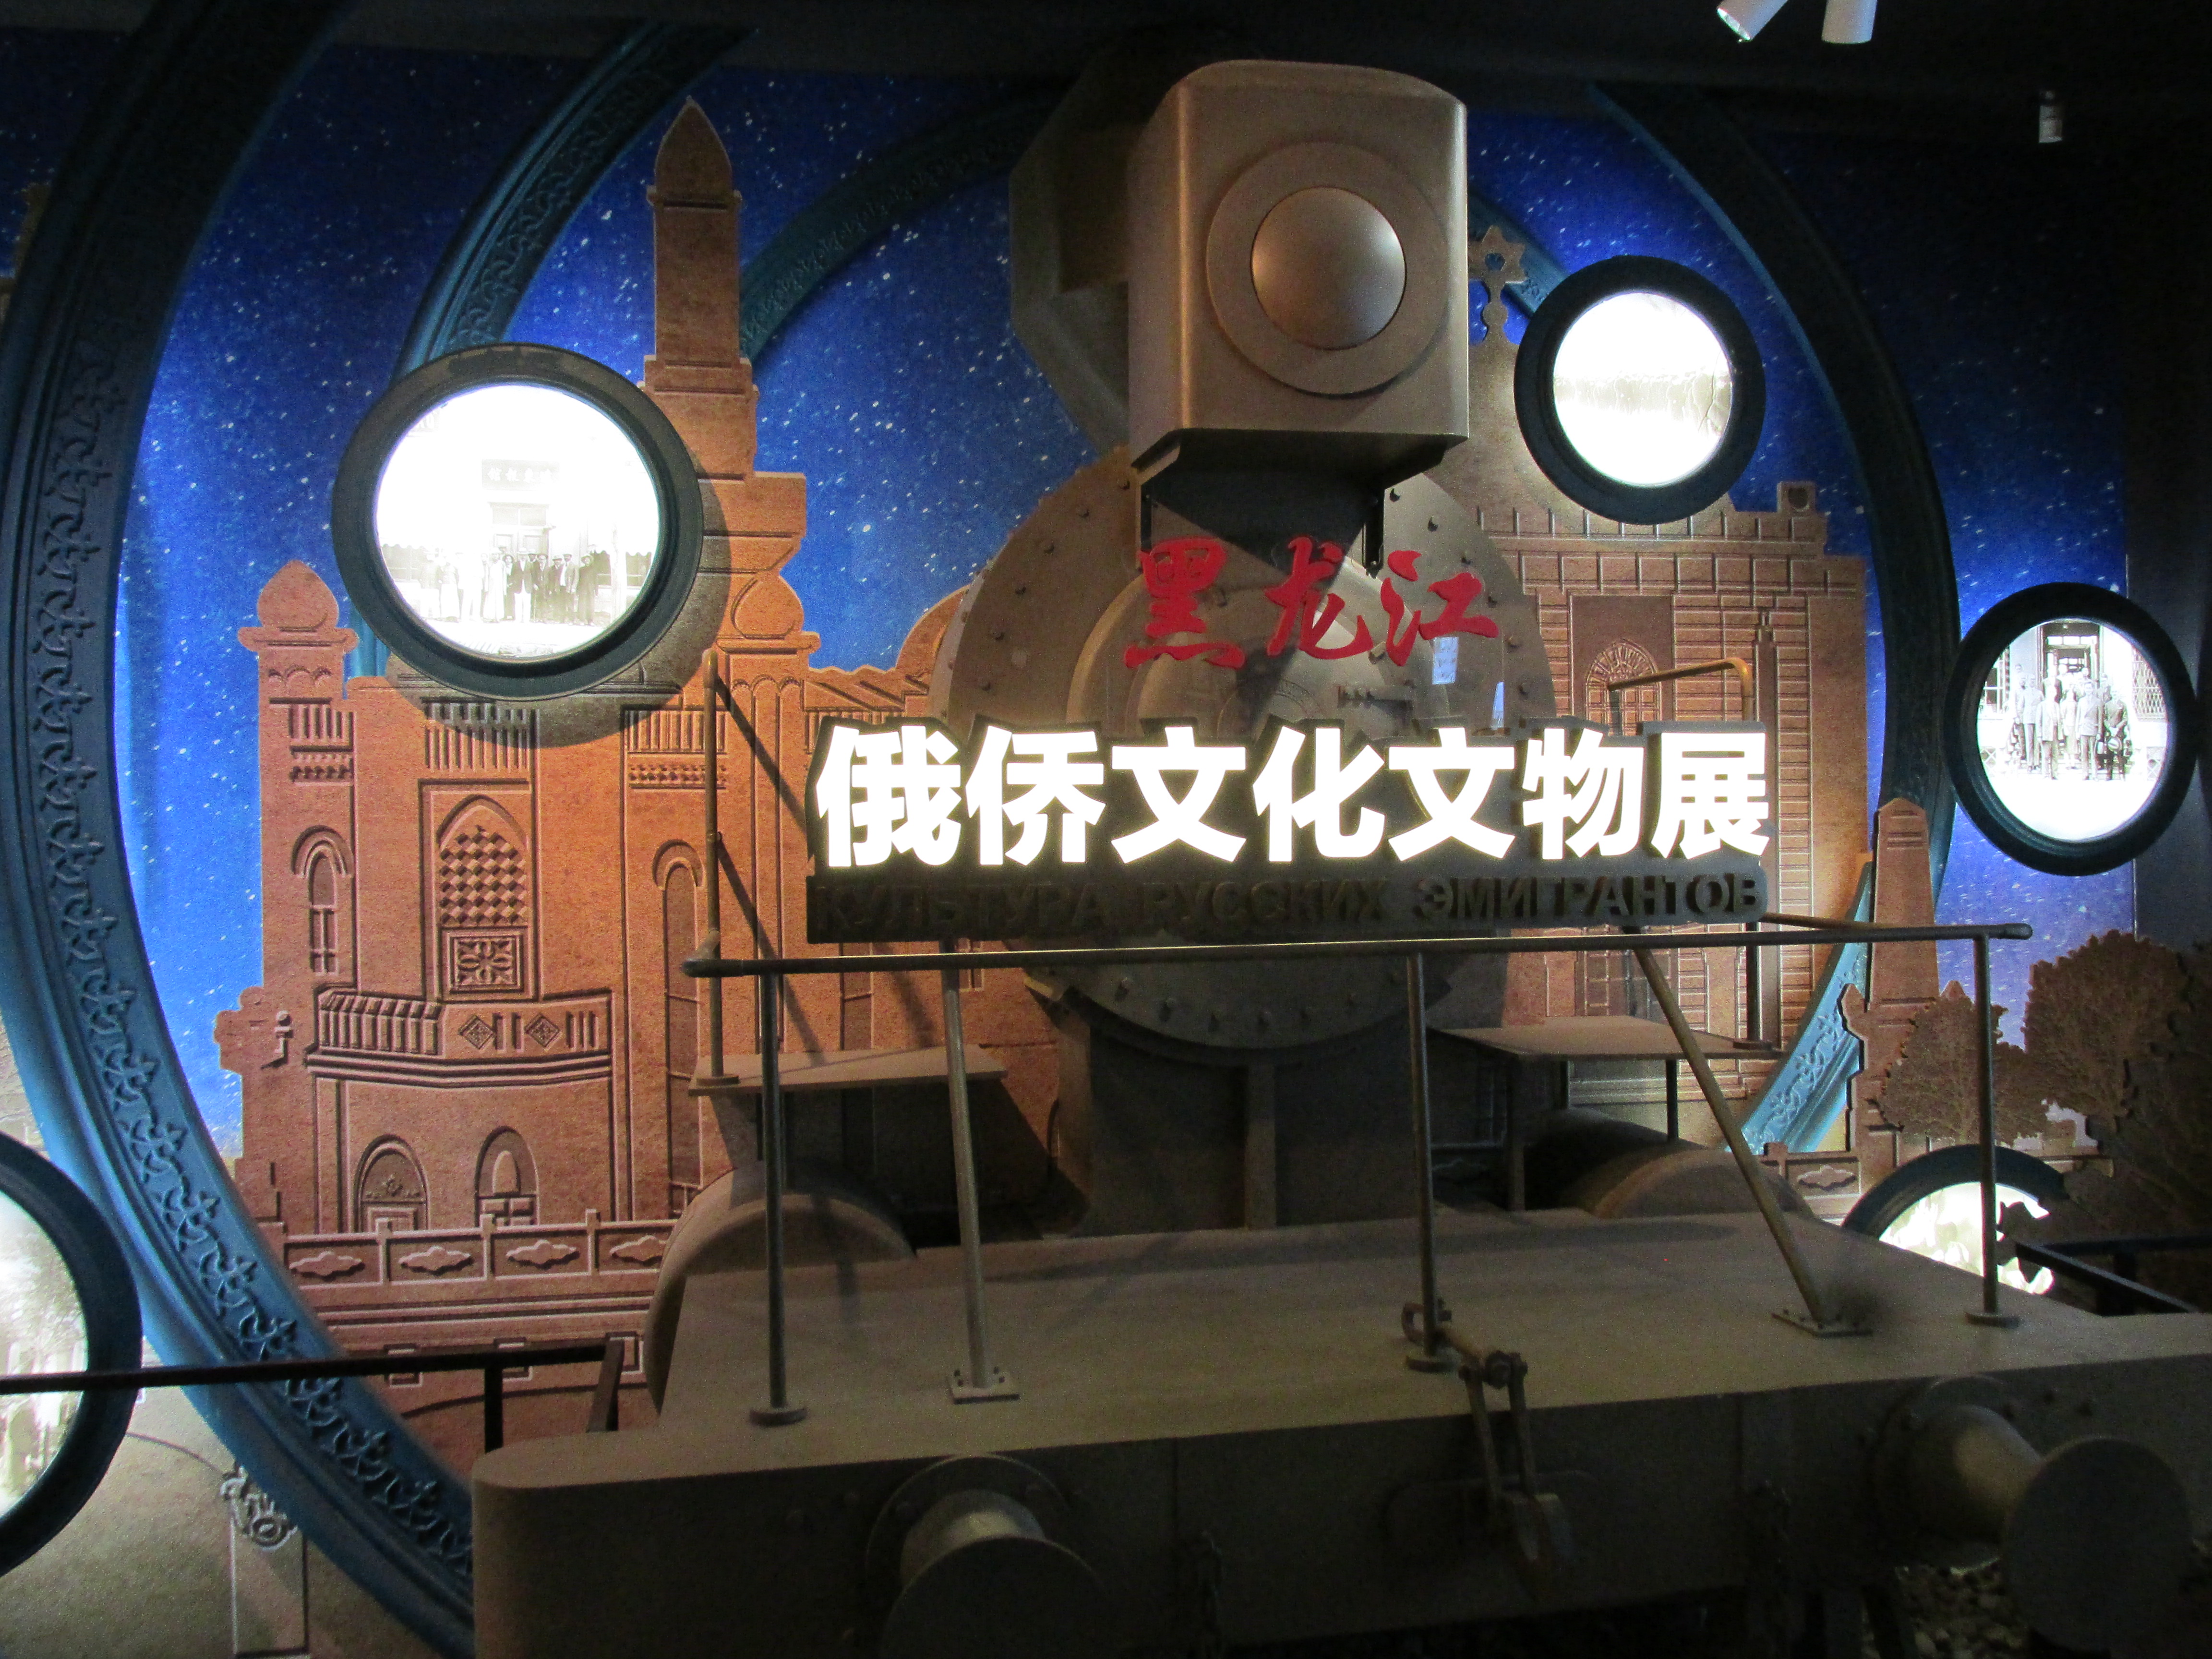
art, technology, pc game, Adventure game, electronic device, animation, games